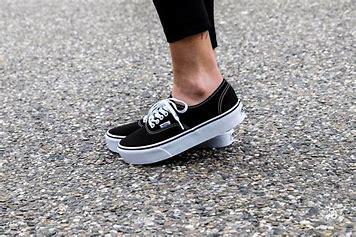
Brand: Vans
Model: Authentic Skate